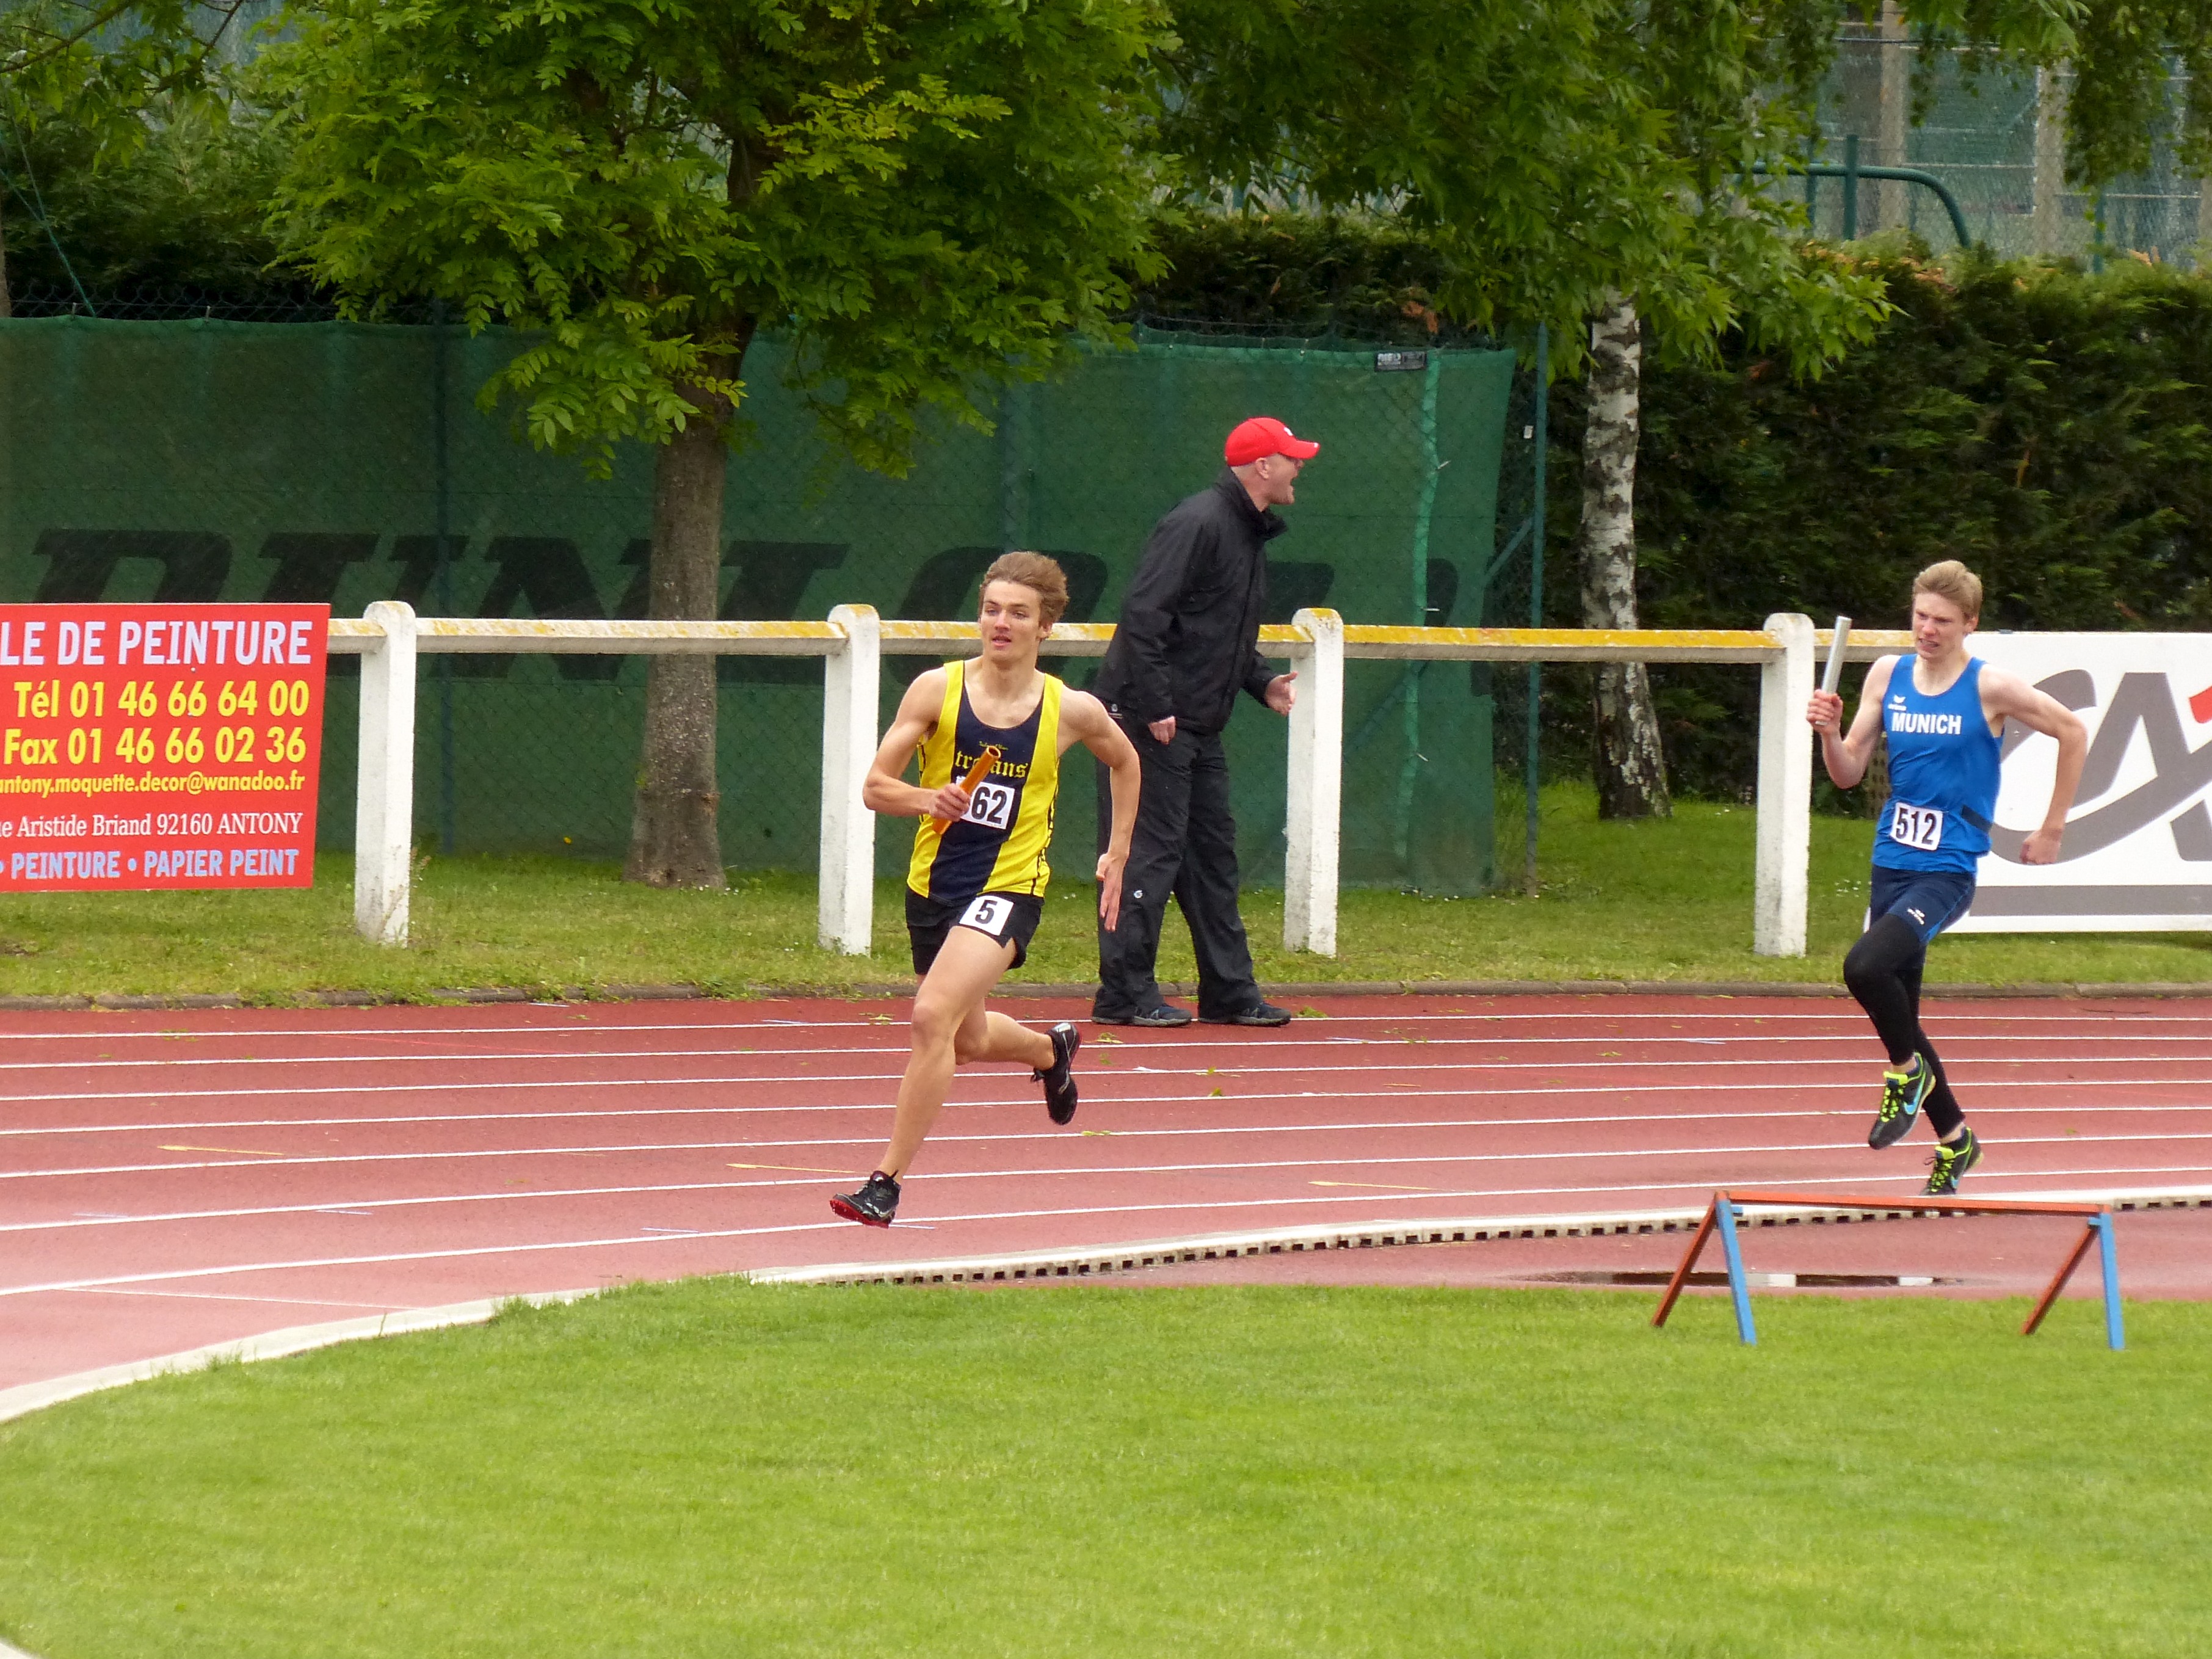
running, paris, jumping, 2013, team, sports, highschool, athletics, isst, sprint, trackandfield, human action, endurance sports, track and field athletics, long jump